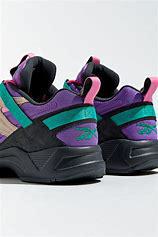
Brand: Reebok
Model: Aztrek 96